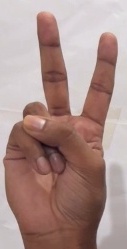
ASL sign: V